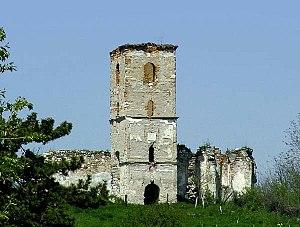
Galda de Jos est une commune du județ d'Alba, Roumanie qui compte 4 516 habitants.